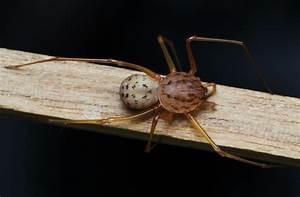
spider